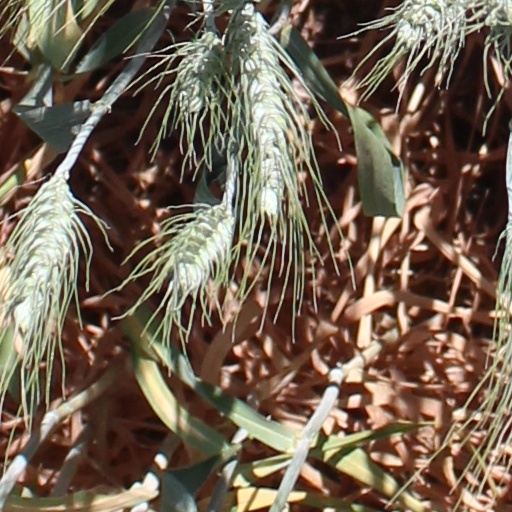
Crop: wheat